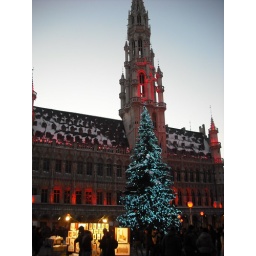
Brussels old town hall and Christmas tree with market stalls below